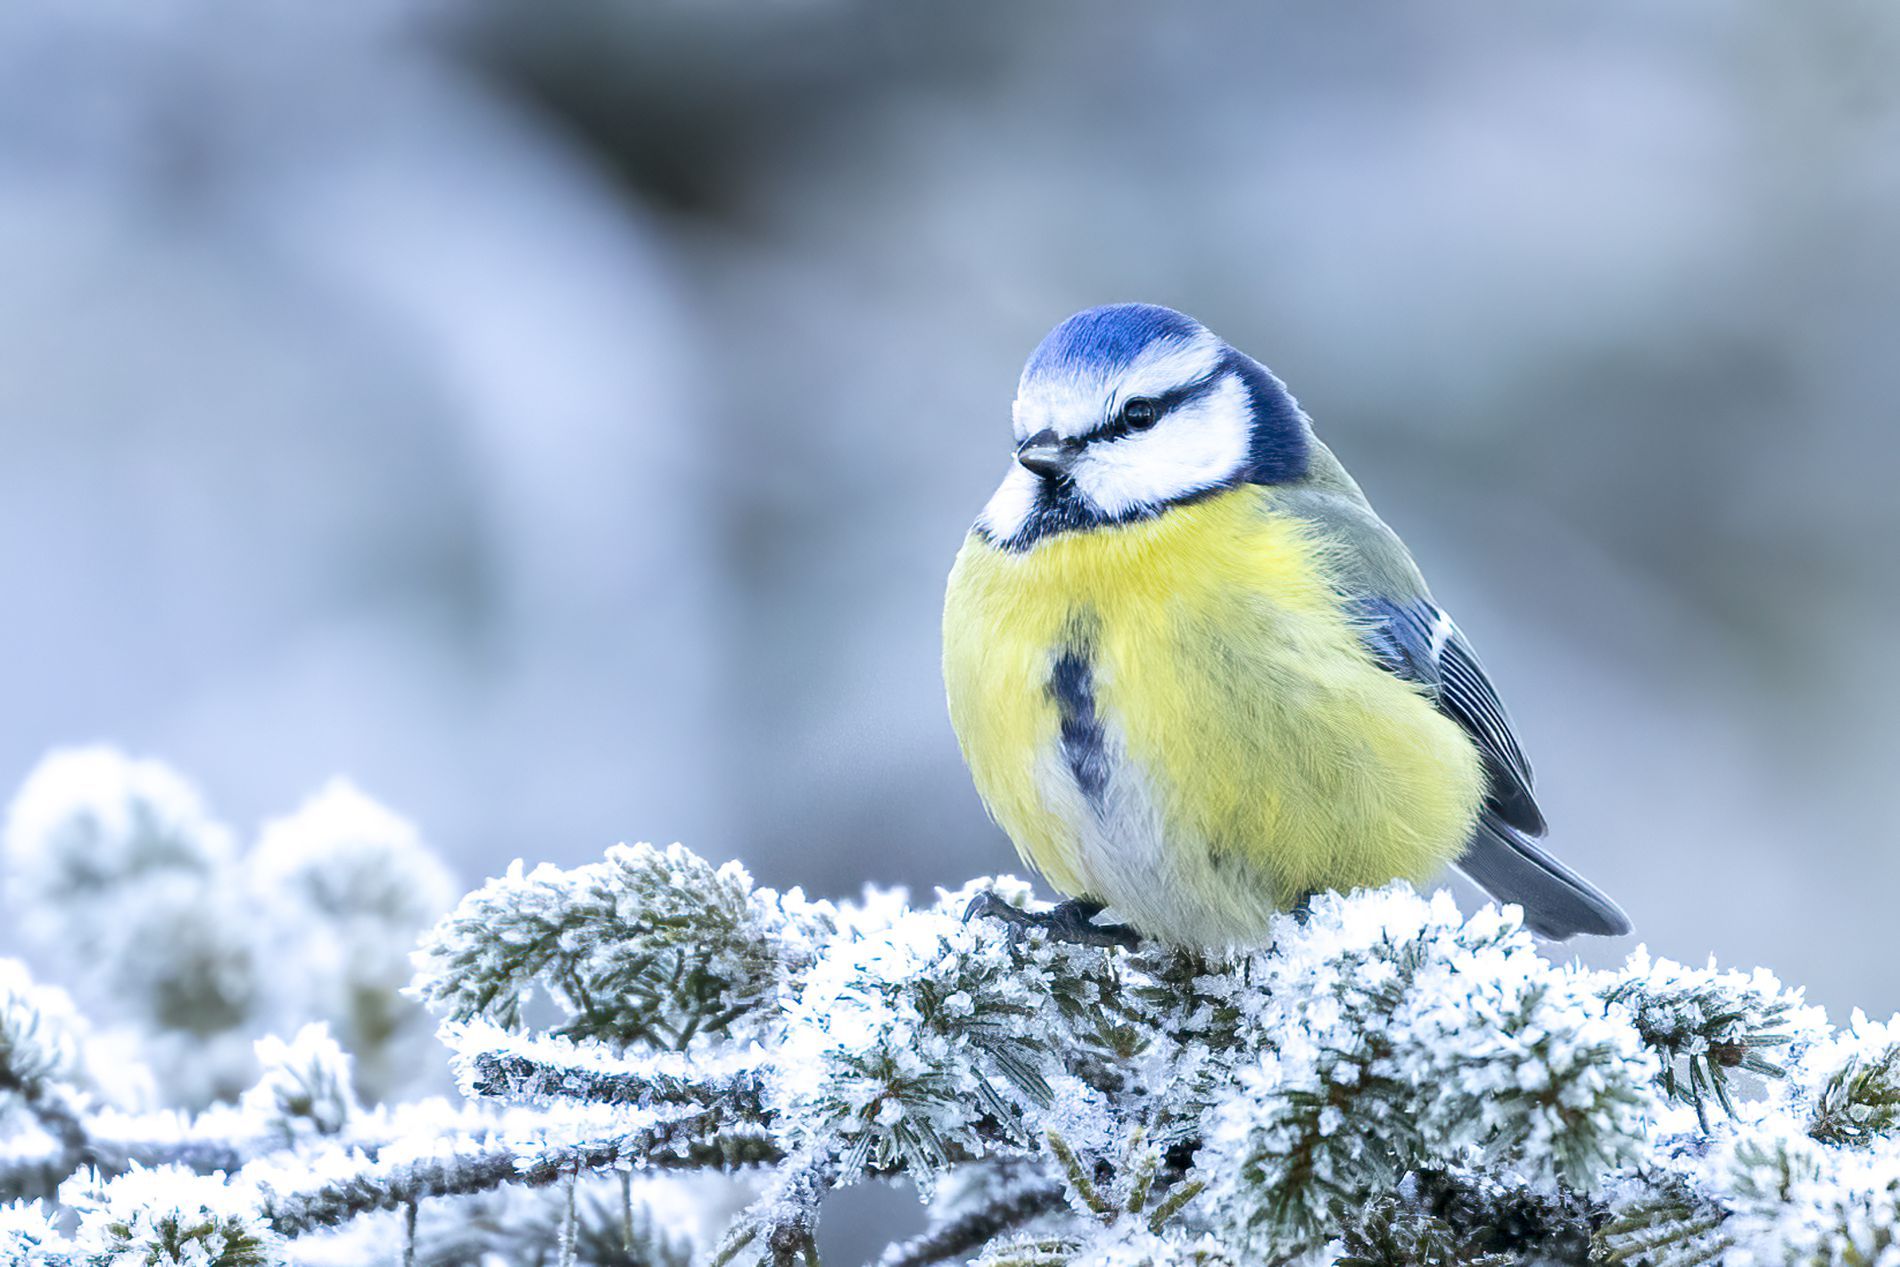
Bird on Frosty Branch
A small bird perches on a frosted branch. The head of the bird is blue, and the chest is yellow. The branch is white and frosted and is bumpy to the touch. The background is a blur of white and light blue.
Close shot of a bird sitting on a frozen branch. Icy tones in the background. Soft, diffused light brings out the texture of the bird's feathers and the frost on the branch. The atmosphere is winter.
Labels: Nature, Outdoors, Weather, Ice, Animal, Bird, Jay, Frost, Snow, Finch, Canary, Bluebird, Frosty Branch, Blur Background
Camera: Canon Canon EOS R6m2
Lens: EF100-400mm f/4.5-5.6L IS II USM, Canon EF 100-400mm f/4.5-5.6L IS II USM
Aperture: F5.6
Exposure: 1/640 sec
ISO: 2000
Focal length: 400.0 mm